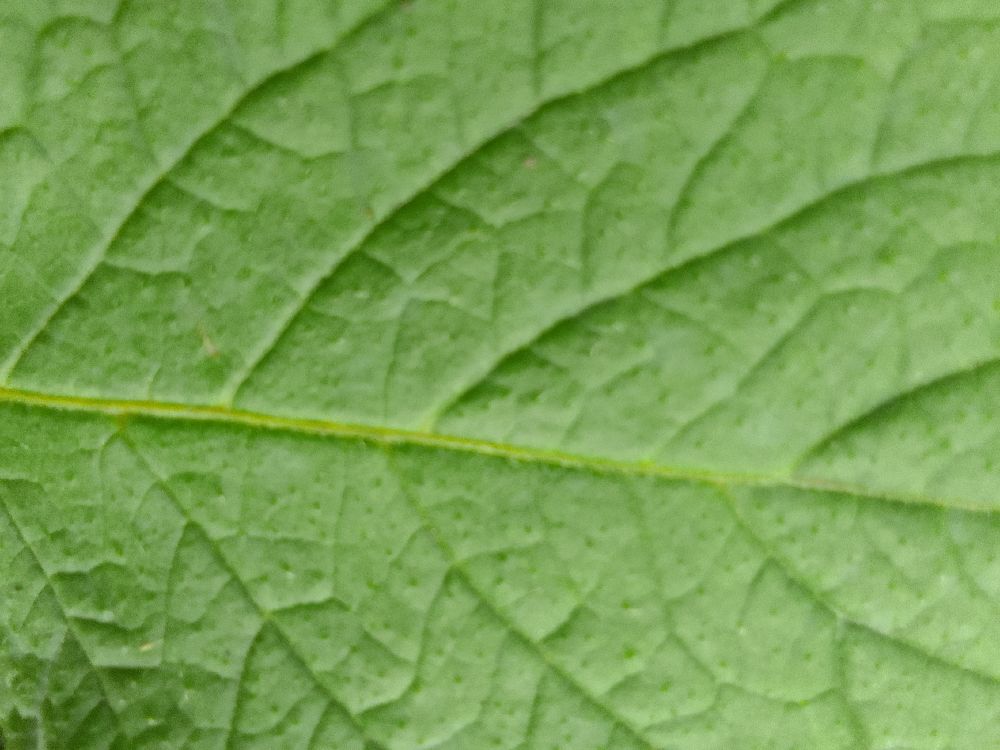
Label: Healthy